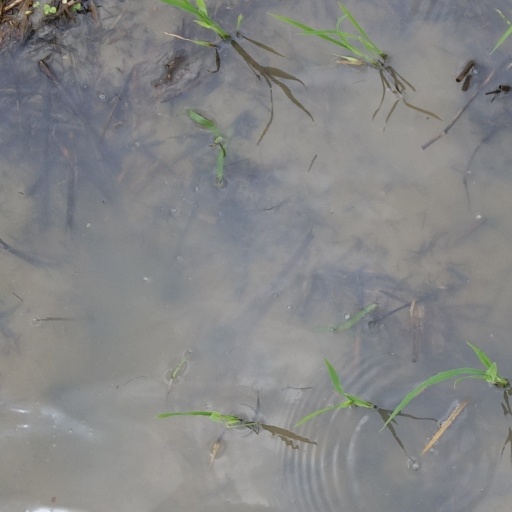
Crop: rice